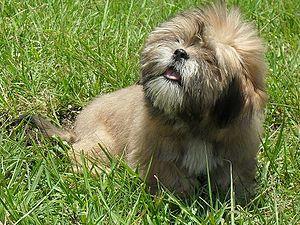
Le Lhassa Apso est un petit chien d'agrément et de compagnie originaire du Tibet.